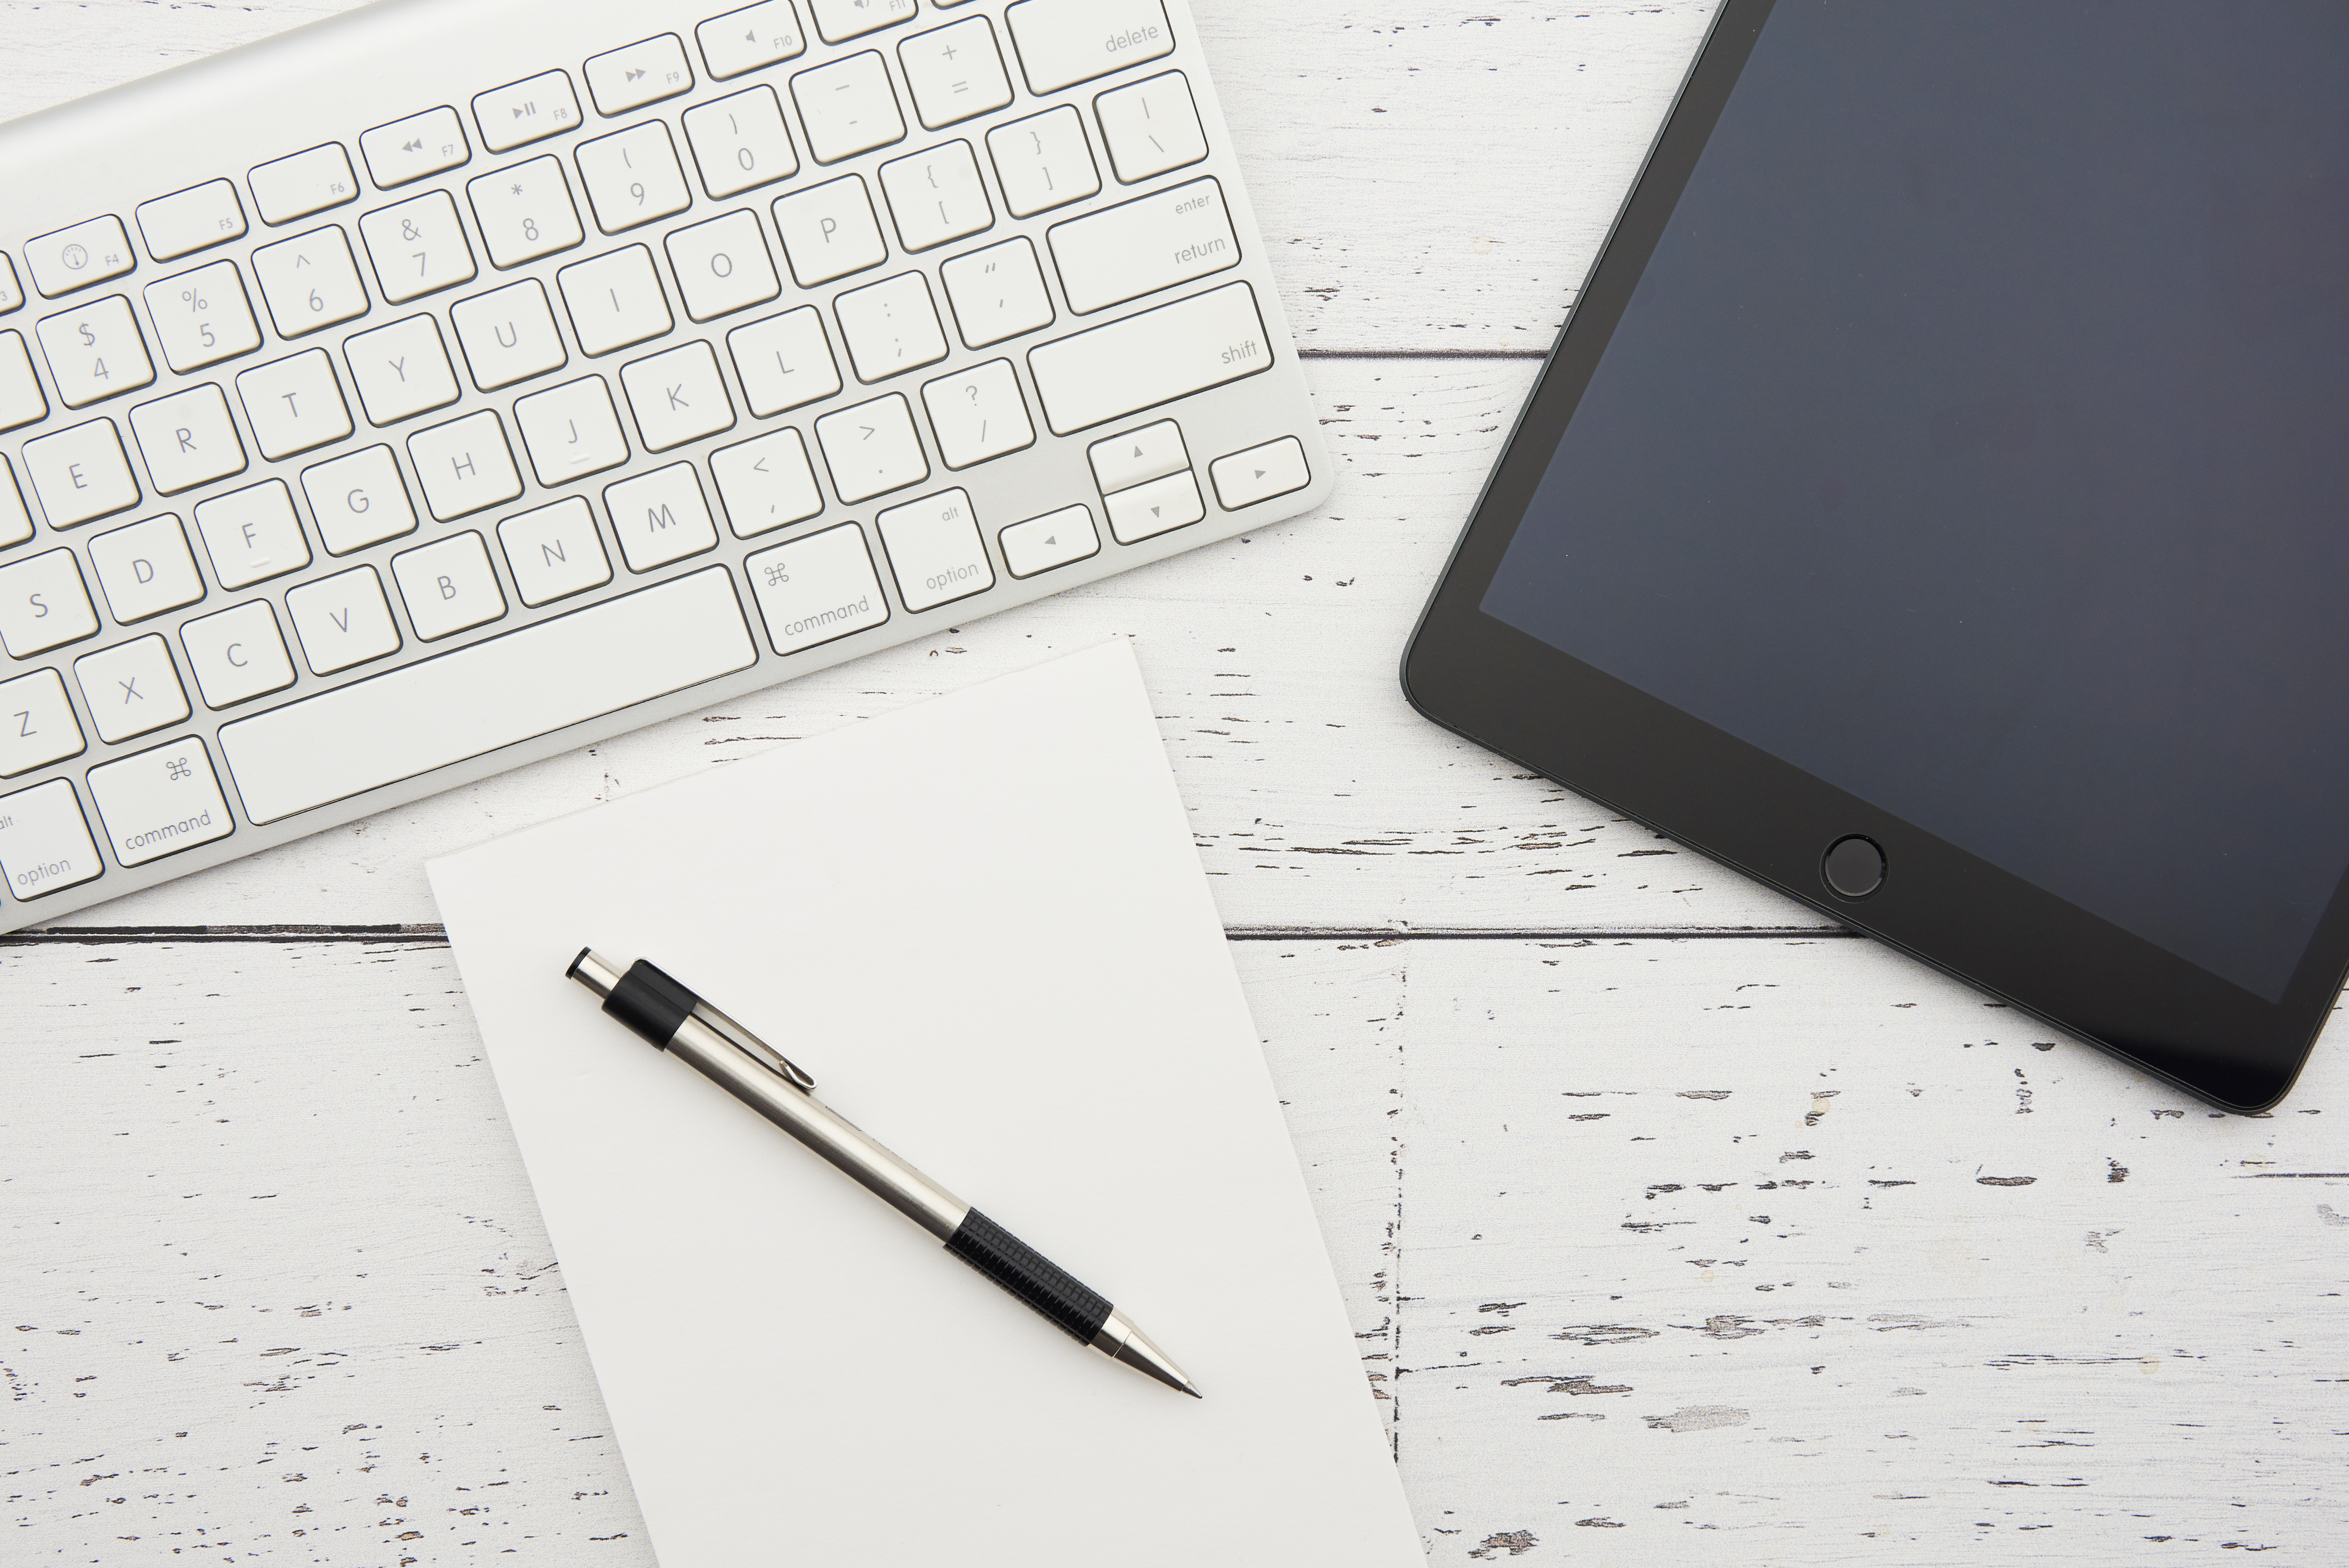
text, technology, electronic device, office equipment, font, writing instrument accessory, writing, laptop part, touchpad, pen, computer, handwriting, office supplies, drawing, ball pen, computer keyboard, laptop, gadget, writing implement